Occupy movement

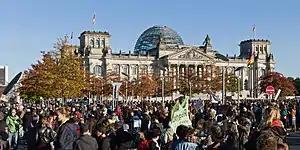
Occupy Berlin protests on 15 October 2011, pictured in front of the Reichstag

Occupy protests have taken place in at least 20 Canadian cities since 15 October 2011. On that day, 5,000 people gathered in Vancouver to protest perceived social injustice, while 150 stayed the night in front of the Vancouver Art Gallery. 2,000 people marched in Toronto on 15 October and around 100 continued to occupy St James Park, and 1,000 gathered in Montreal to march down Ste-Catherine Street; 85 tents were set up in Victoria square. Beginning on 23 October 2011 approximately 40 people occupied Memorial Park on Minto Street in downtown Sudbury and still continue to do so. On 20 October 2011, over 100 people occupied the front of City Hall in Prince George, British Columbia. Events have been concentrated in provincial urban areas, and there have yet to be any demonstrations in the territories of Yukon, Northwest Territories, or Nunavut. A relatively small group of occupiers successfully occupied Harbourside Park in St John's Newfoundland for the entire 2012 Winter season. This site, known also as "King's Beach" is symbolically significant as the birthplace of the British Empire, and the encampment is seen by some protesters to represent an occupation of colonialism vis-a-vis its birth site. There are currently a number of court proceedings across Canada on whether or not the eviction of protestors and violence from police is an infringement of the Canadian Charter of Rights and Freedoms.